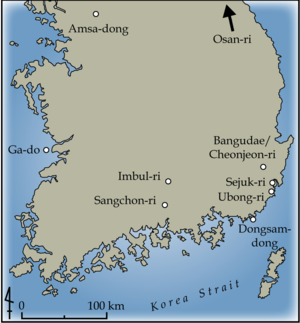
Osan-ri est un site archéologique du néolithique s'étendant sur 2 km le long d'une plage de la mer du Japon près de Yangyang dans l'est de la Corée. Il date de 6000 à 3000 av. J.-C., c'est-à-dire de la période de la céramique Chulmun et a été désigné site historique nᵒ 394.
L'amas coquillier de Dongsam-dong se trouve sur la côte occidentale de Yeongdo, une ile située en face de Pusan, en Corée du Sud. Il a été formé par les déchets alimentaires de personnes qui ont vécu à cet endroit durant la période de la céramique Jeulmun. Le site a été découvert en 1929 par Oigawa, puis fouillé trois fois par les archéologues du musée national de Corée à partir de 1963. Il fait partie des plus vieux amas coquilliers trouvés dans le sud de la Corée.